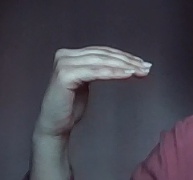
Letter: haa